Arturo Umberto Illia

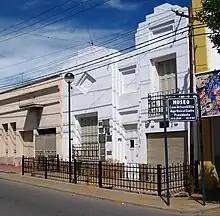
House in Cruz del Eje, in the Córdoba province, where Illia worked as a doctor for 30 years, today a museum.

Arturo Umberto Illia was born in Pergamino, Buenos Aires to Italian immigrants. Martino Illia (1861–1948) was born in Samolaco, province of Sondrio, Lombardy, while his mother Emma Francesconi (1874–1940) was born in Gratacazolo, province of Brescia.